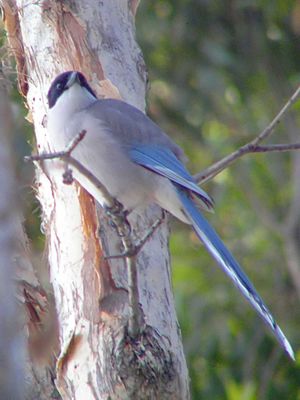
Blåskade
Blåskade er en kragefugl, der lever i det østlige Asien.